Rufina Cambaceres

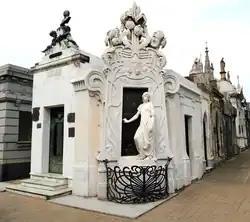
The tomb of Rufina Cambaceres

Rufina Cambaceres (also spelled Cambacérès) (31 May 1883 – 31 May 1902) was the sole heiress to a large fortune derived from cattle ranching in Argentina. In 1902, at the age of 19, she was found apparently lifeless, and buried in the family vault in Buenos Aires. After her interment, noises were heard from the tomb, and she was subsequently discovered to have been buried alive. Since her premature burial, she is popularly known as "the girl who died twice"; her tomb is one of the most famous in La Recoleta Cemetery.